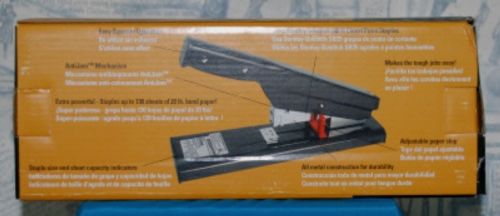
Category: stapler